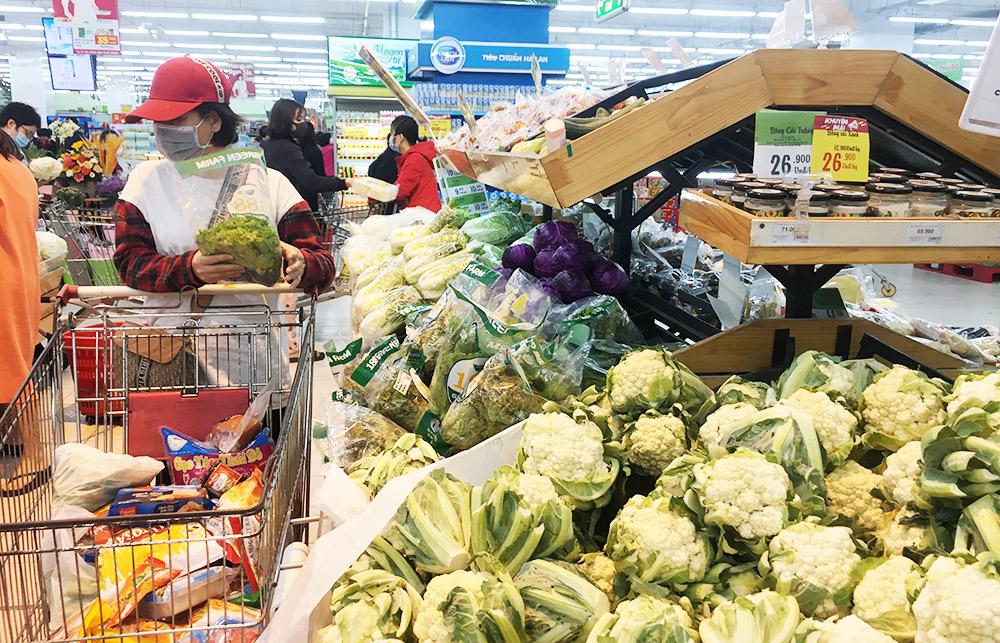
có nhiều sản phẩm rau củ quả ở trên quầy hàng